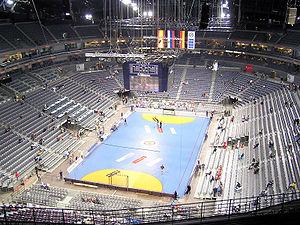
La Lanxess Arena est une salle omnisports située à Cologne dans le Land de Rhénanie-du-Nord-Westphalie en Allemagne. La salle est principalement utilisée pour les rencontres de hockey sur glace, de handball, de basket-ball et les concerts.